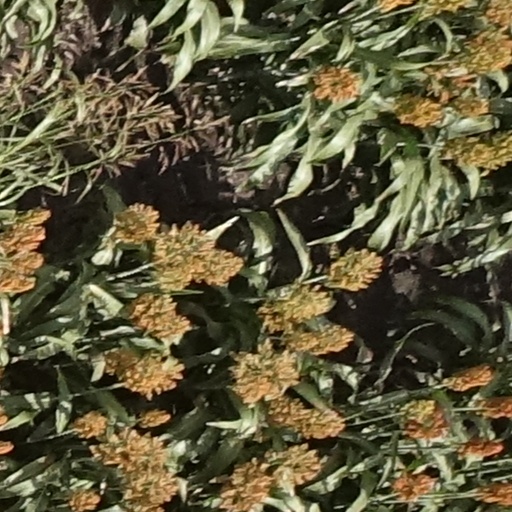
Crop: sorghum